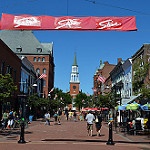
Label: street